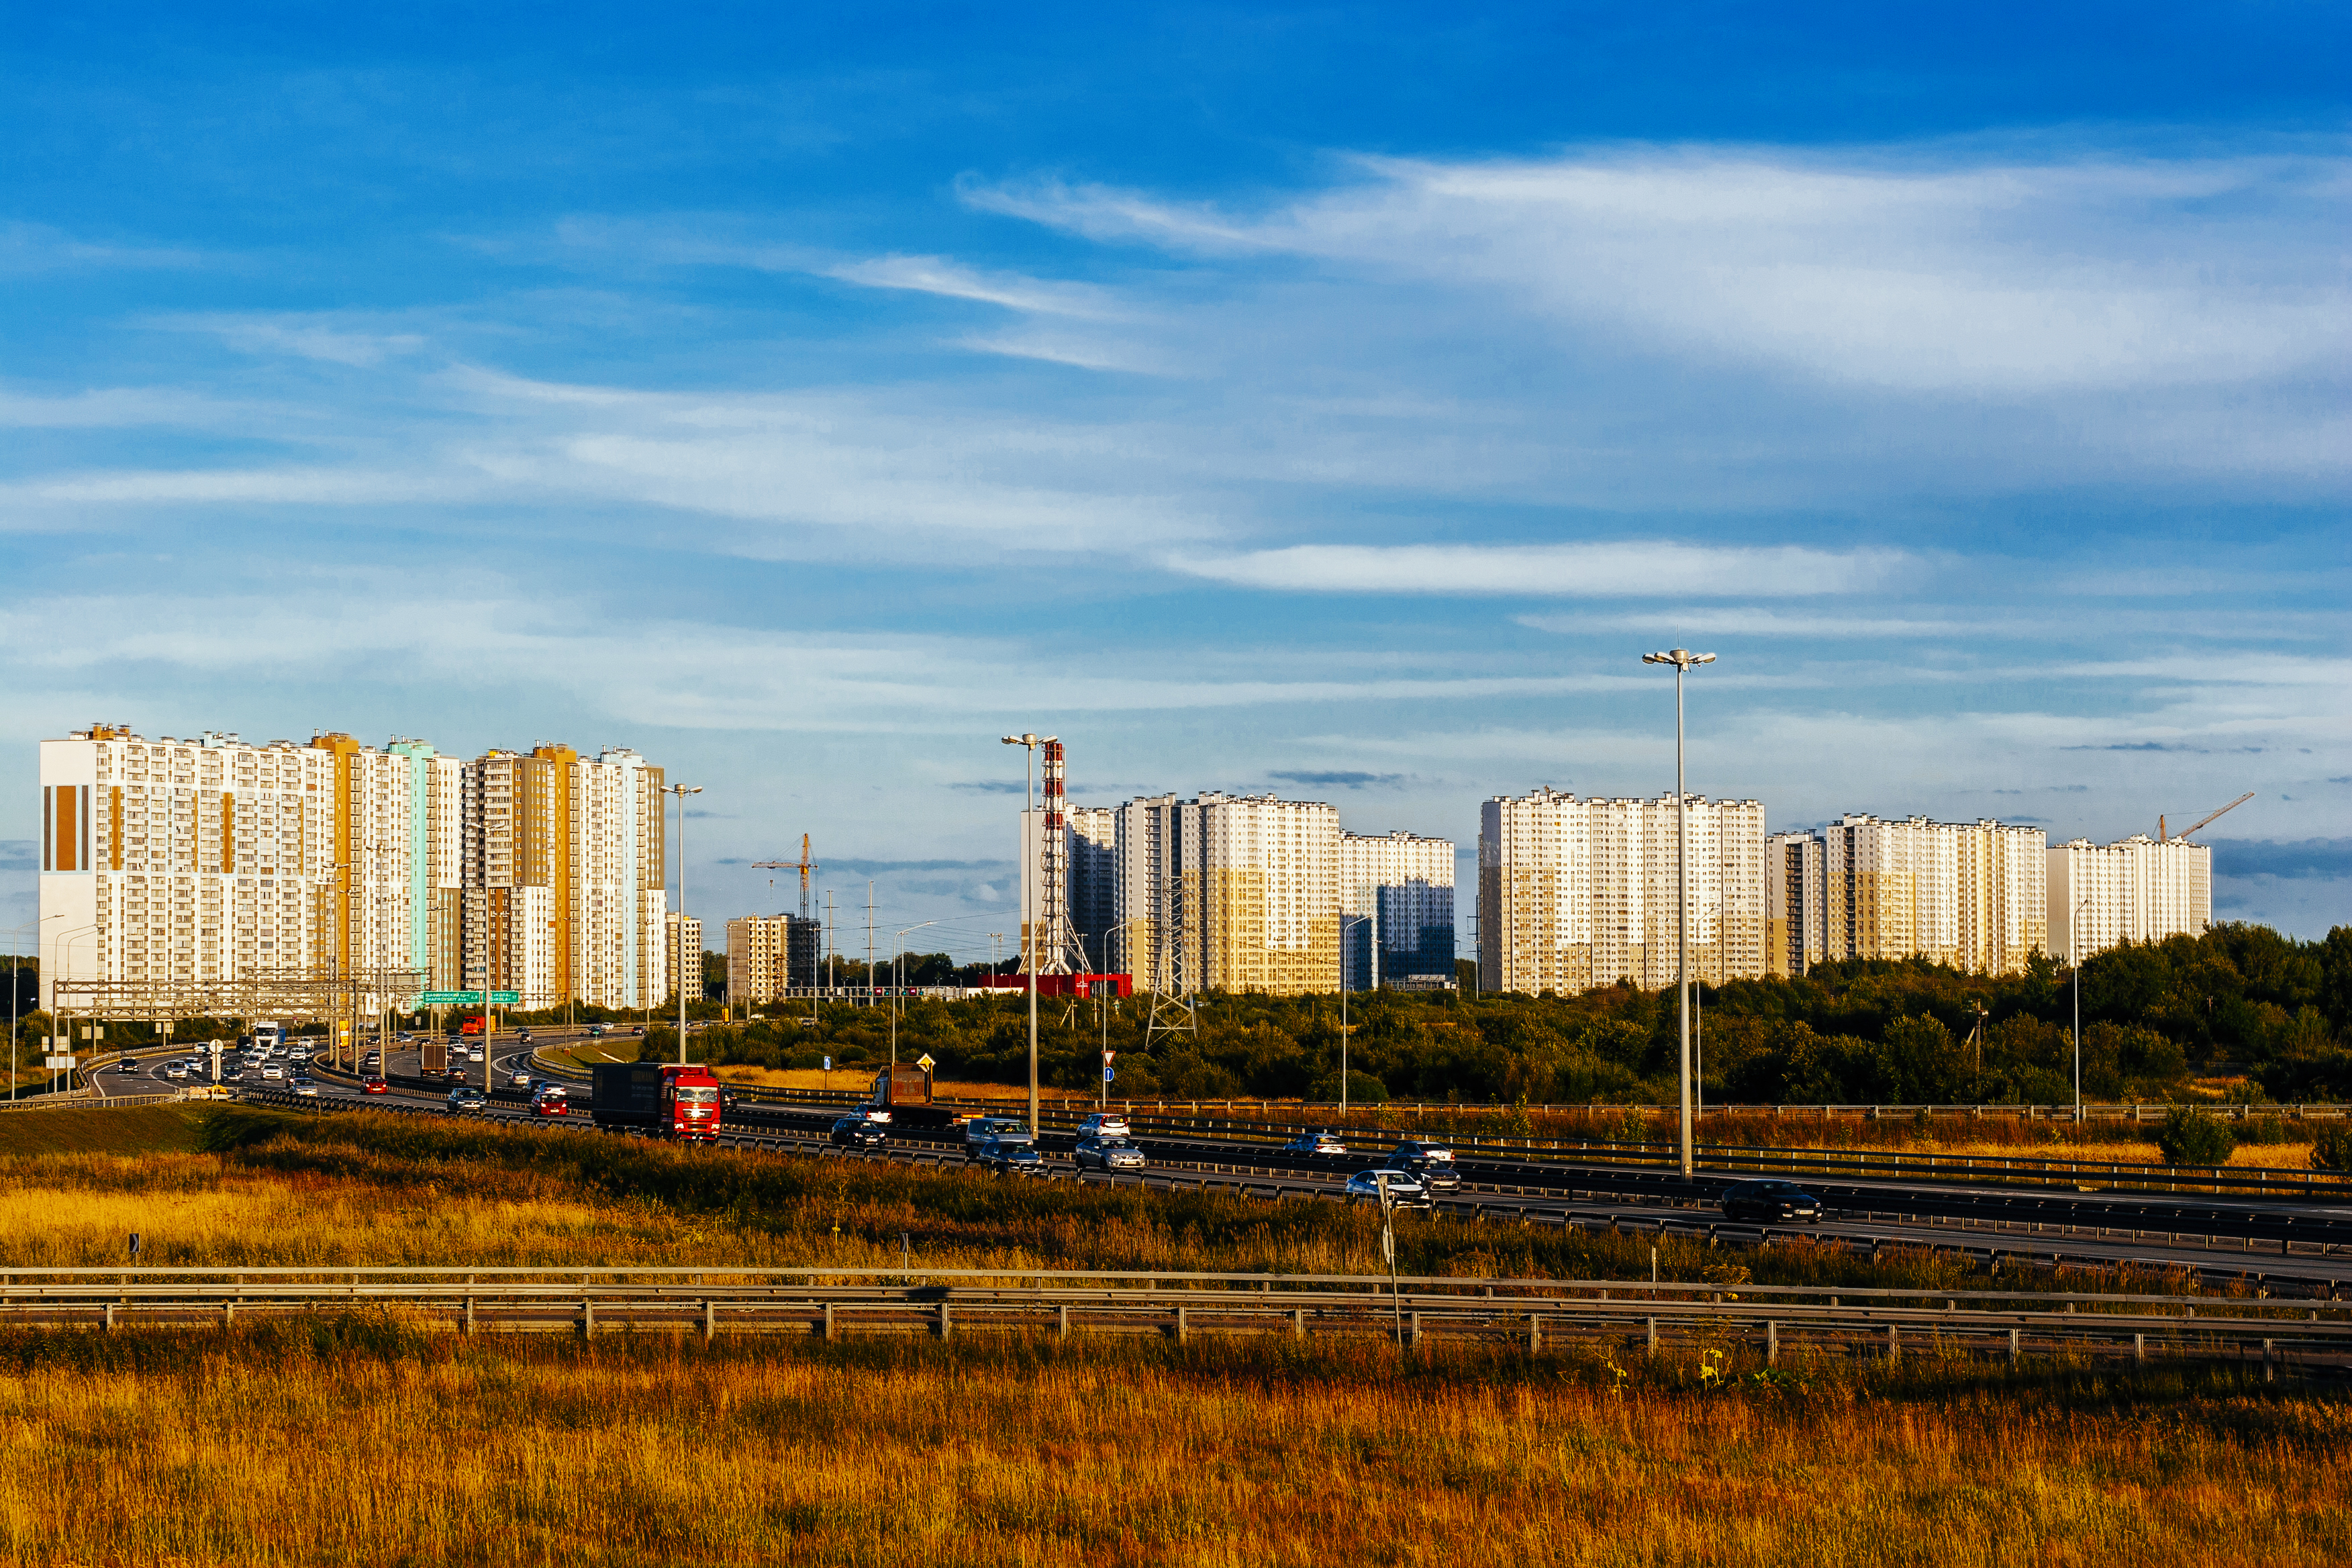
images, cloud, sky, building, plant, skyscraper, electricity, tower block, tree, horizon, rolling, city, cityscape, plain, natural landscape, landscape, house, meadow, track, urban design, street light, grass, prairie, art, downtown, grassland, public utility, railway, mixed use, metal, evening, condominium, road, skyline, cumulus, reflection, facade, commercial building, electrical supply, pasture, field, suburb, headquarters